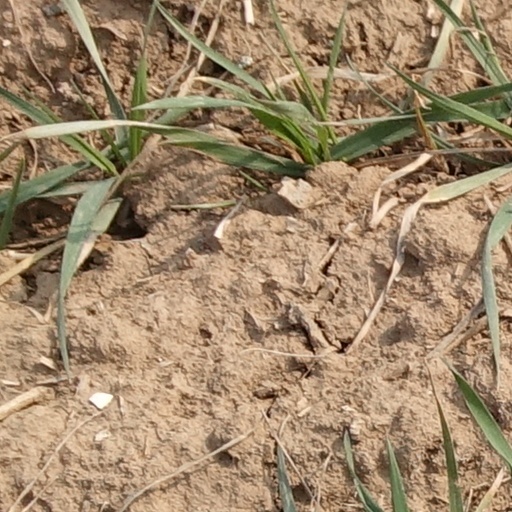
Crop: wheat